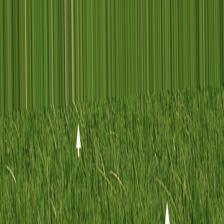
Nhãn: Bệnh lúa von (lúa đực) (Rice bakanae disease)